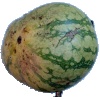
Label: Watermelon 1